Julian Lage

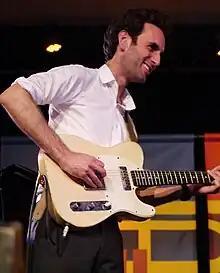
Julian Lage at the Monterey Jazz Festival, 2014

A child prodigy, Lage performed at the 2000 Grammy Awards at age 12, and at 15 became a faculty member of the Stanford Jazz Workshop. He released his debut album "Sounding Point" in 2009 on the EmArcy Records label. He was signed to Blue Note Records in 2021, with whom he has released the albums "Squint" (2021), "View with a Room" (2022), "The Layers" EP (2023) and "Speak to Me" (2024).